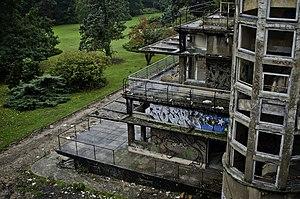
Sanatorium désaffecté d'Aincourt (France)
Cette liste recense les monuments historiques du département du Val-d'Oise, en France.
Aincourt est une commune française située dans le département du Val-d'Oise en région Île-de-France.
Un amour de jeunesse est un film franco-allemand réalisé par Mia Hansen-Løve sorti en France le 6 juillet 2011. Il est sélectionné en compétition au Festival de Locarno 2011.